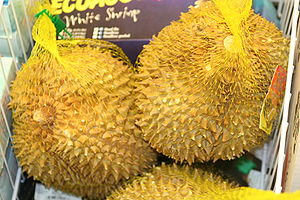
Durian / Dyrkning og tilgængelighed
Durianer der bliver solgt fra en fryser på et marked i Californien.
Durian er en frugt der gror i Sydøstasien. Den har en gennemtrængende lugt, og smagen er sødlig og fad. Durian omtales også som "frugternes konge". På mange hoteller og andre offentligt tilgængelige bygninger i Sydøstasien skiltes der med, at det er forbudt at medbringe Durian på området. Dette skyldes at lugten fra durianen er så stærk, at den kan sprede sig til alle rummene i en bygning, igennem blandt andet bygningernes ventilationsanlæg. Durian er også forbudt i offentlige transportmidler og at medbringe ombord på fly.